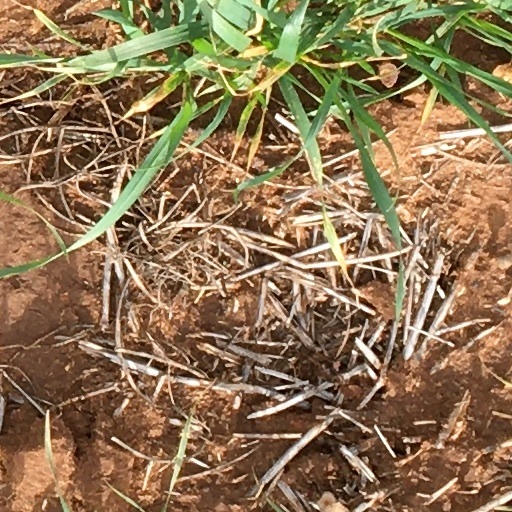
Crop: wheat